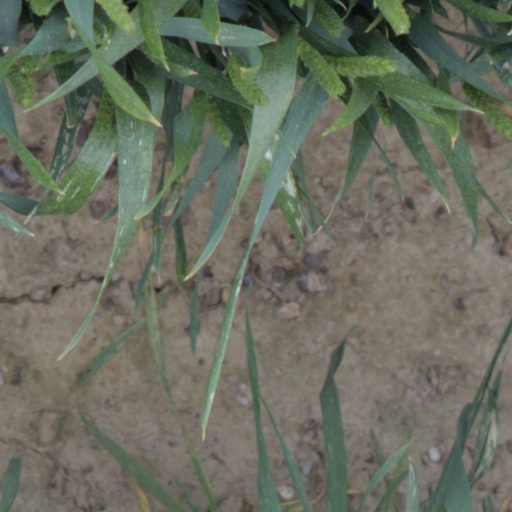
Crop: wheat